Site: saxony
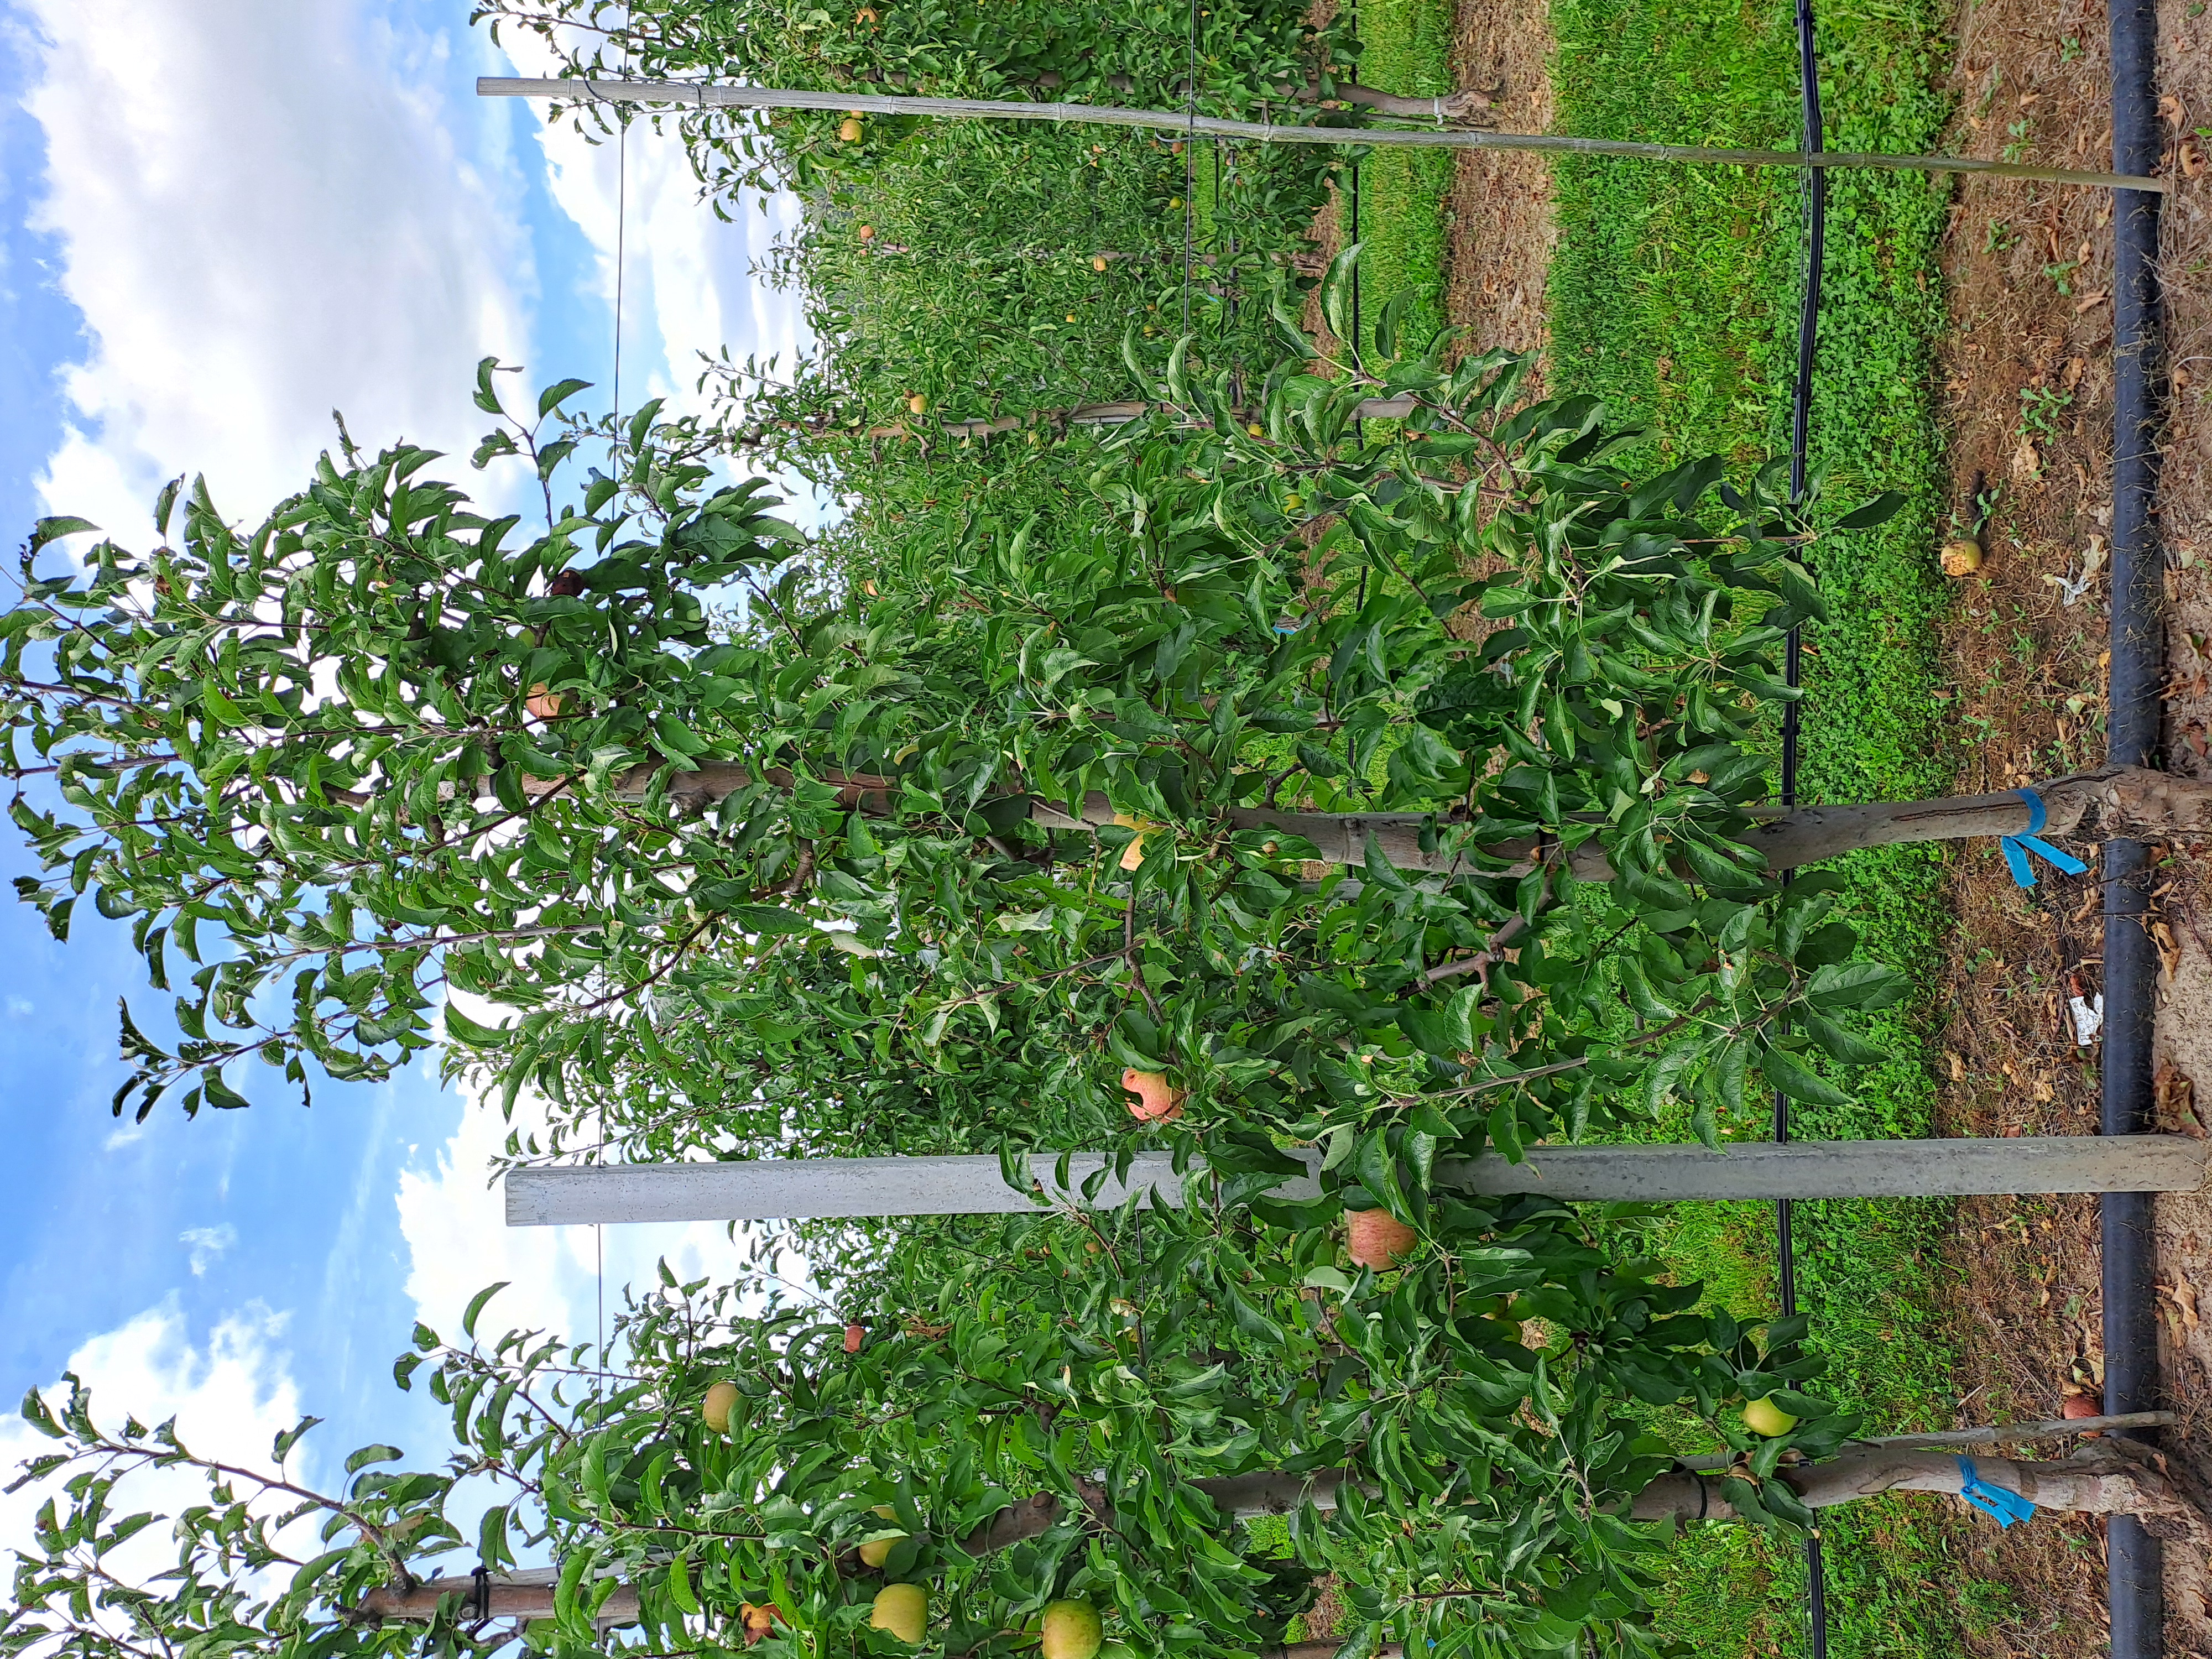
Growth stage (BBCH 85): Maturity of fruit and seed